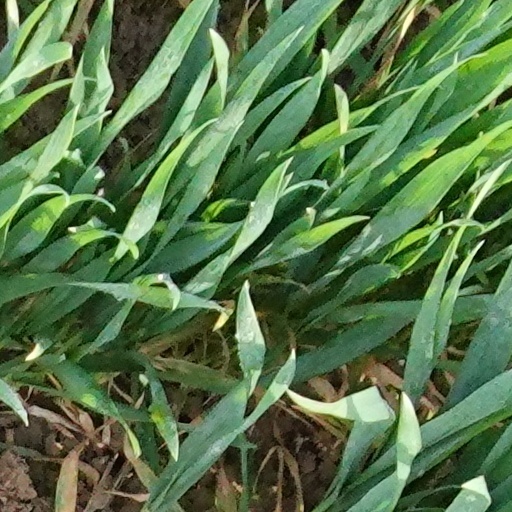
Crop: wheat